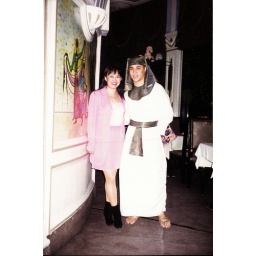
in Cairo tower with Egyption boy